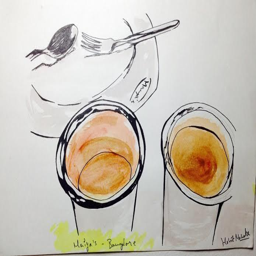
take a look at youth 's sketches of top places to have breakfast in the city